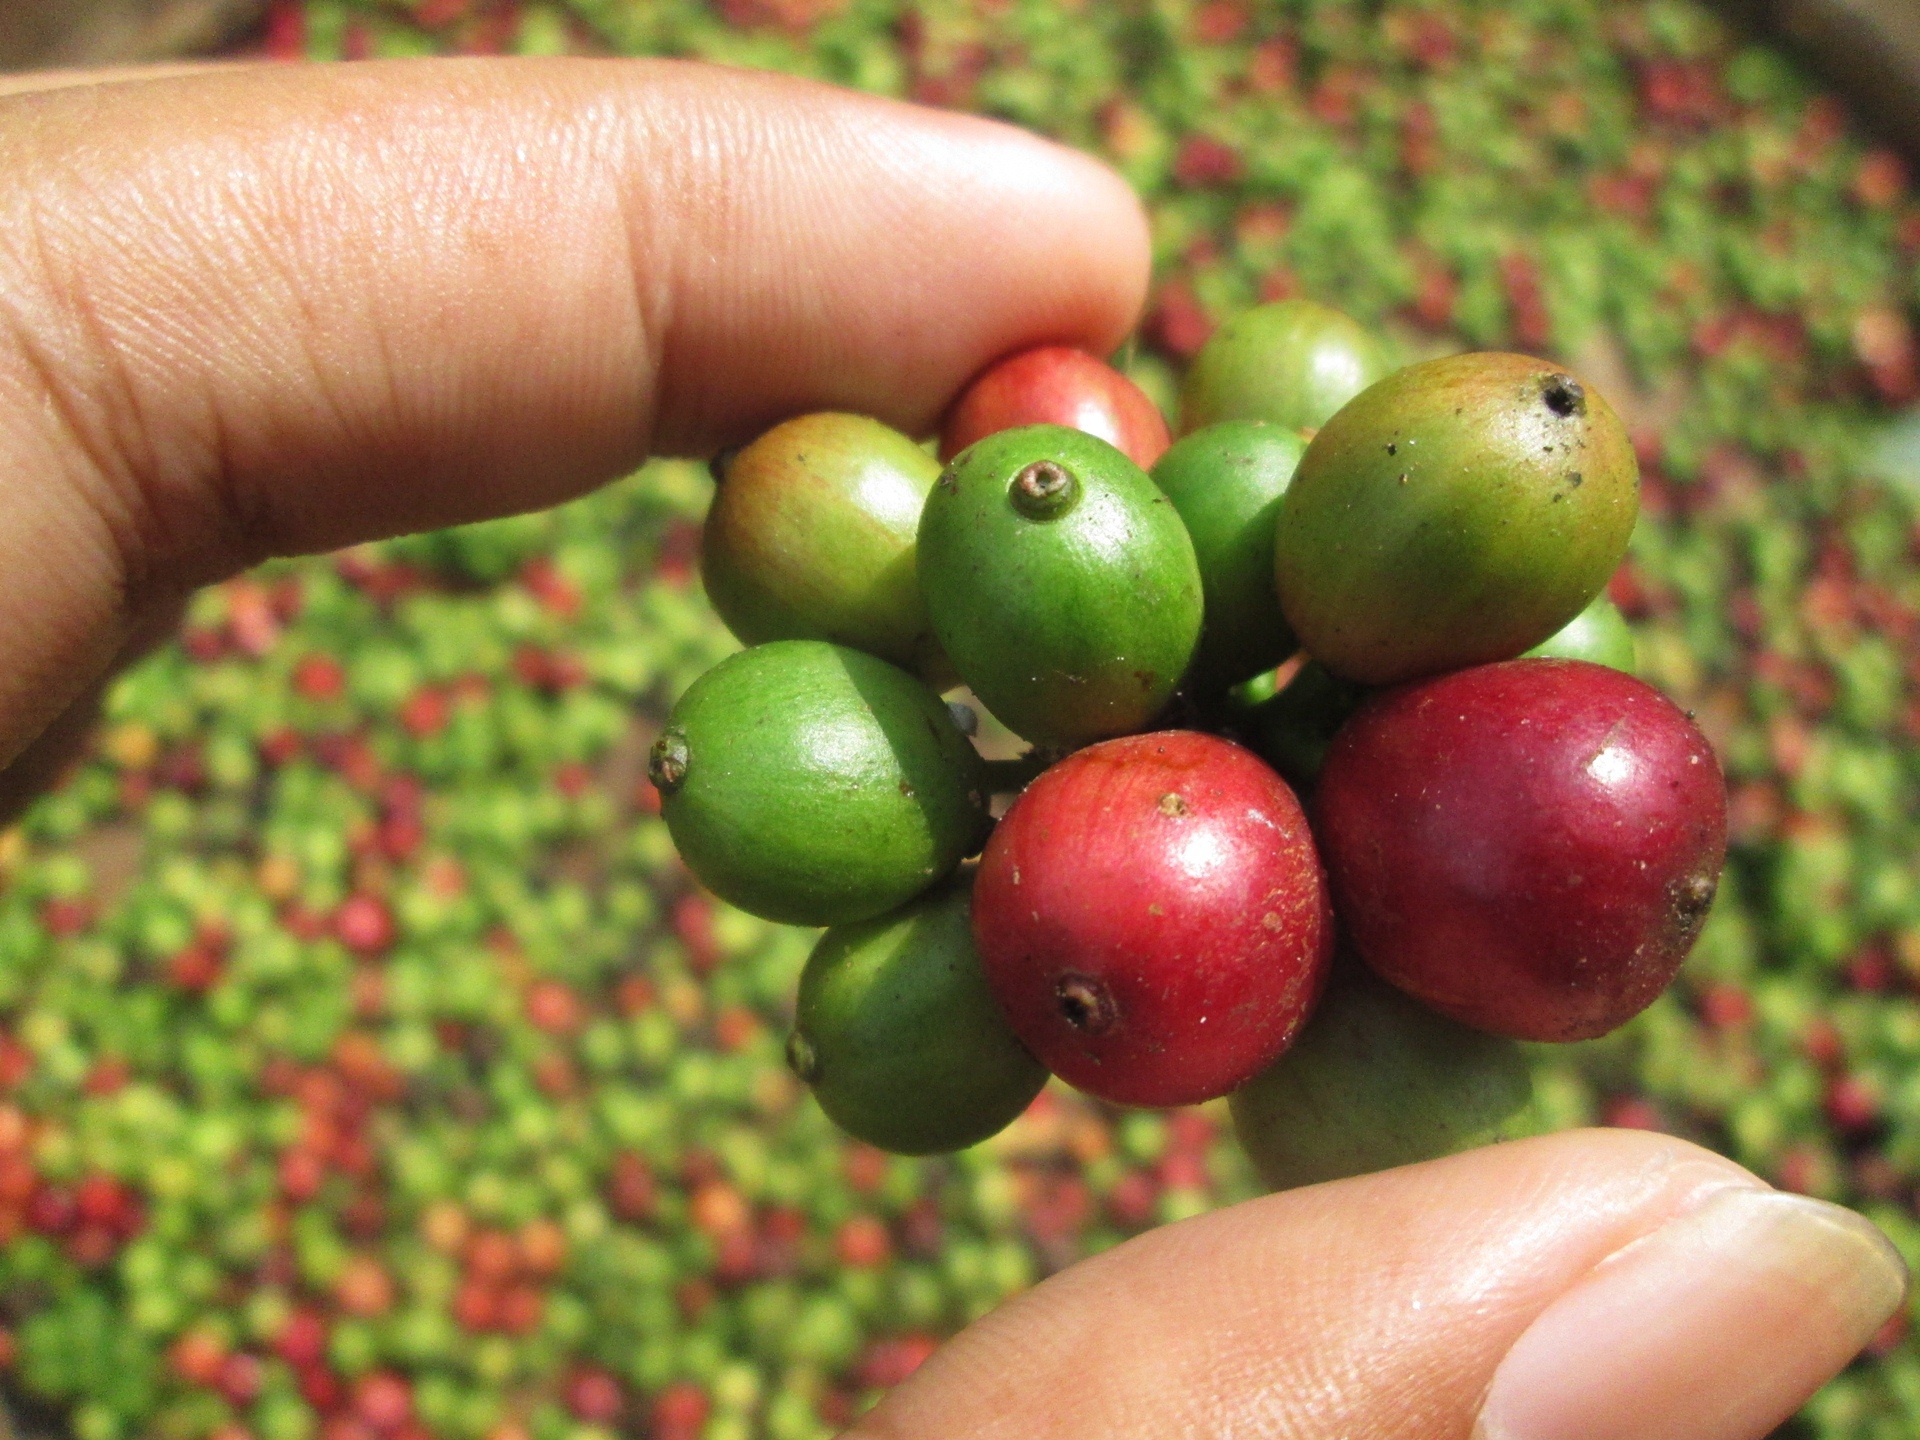
tree, coffee, plant, fruit, berry, flower, coffee bean, food, green, produce, flora, shrub, macro photography, flowering plant, land plant, young coffee, coffee fruit